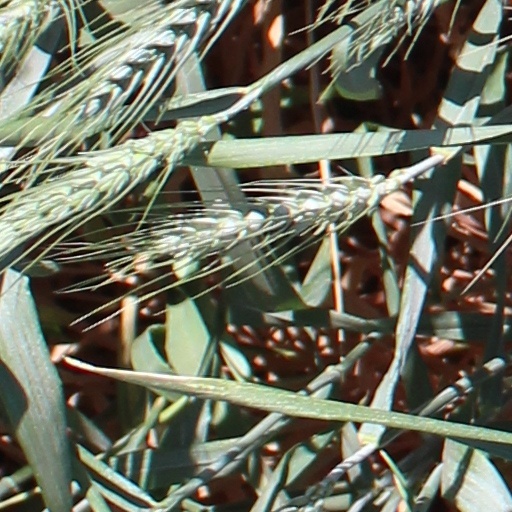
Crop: wheat